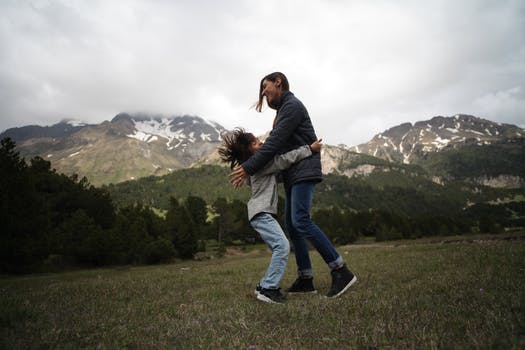
Label: No Watermark